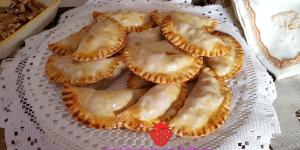
empanadillas de manzana y nueces